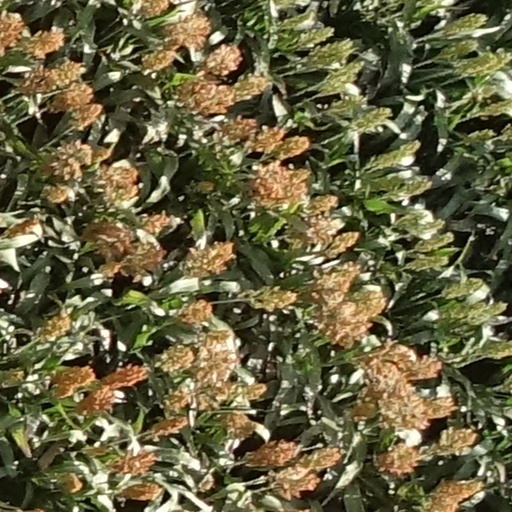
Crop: sorghum